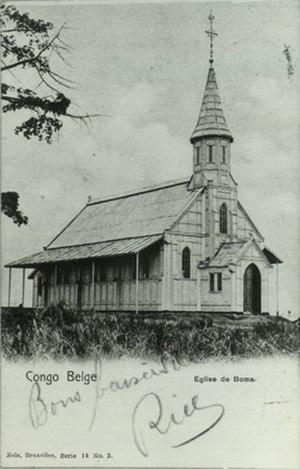
L'église de Boma (conçue selon le procédé breveté par l'architecte belge Joseph Danly) est un édifice à structure, charpente et bardage métalliques, construit en fer en provenance de Belgique. Années probables 1889-1890. C'est la plus ancienne église du pays.
Boma est une ville et un port de la République démocratique du Congo dans la province du Kongo-Central, situé sur la rive droite du fleuve Congo. La ville fut la capitale de l'État indépendant du Congo, puis du Congo belge, du 1ᵉʳ mai 1886 au 31 octobre 1929. Vivi fut la première capitale et Léopoldville lui succéda. Elle est parmi les 9 villes socio-économiques de la République Démocratique du Congo. Ces 9 villes socio-économiques du pays sont: Baraka, Bandundu, Beni, Boma, Butembo, Likasi, Mwene-Ditu, Uvira, et Zongo.
Constant Pierre-Joseph de Deken, né à Wilrijk le 7 mars 1852 et décédé le 3 mars 1896 à Boma, est un prêtre scheutiste belge qui fut missionnaire, d'abord en Chine puis au Congo belge.